Adam Brown Block

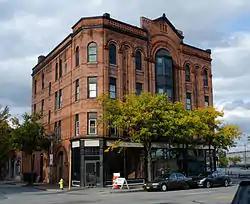
Adam Brown Block, October 2012

Adam Brown Block is a historic commercial building located at Rochester in Monroe County, New York, United States. It is a four-story brick building with terra cotta trim built in 1885 in the Romanesque Revival style.